Puyo Pop Fever

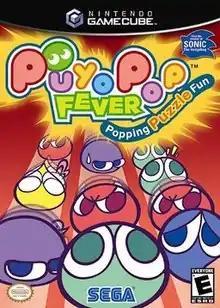
North American GameCube cover art

is a 2003 puzzle video game developed by Sonic Team and published by Sega. It is the fifth main installment in the "Puyo Puyo" puzzle game series and the second "Puyo Puyo" game to be programmed by Sonic Team after "Puyo Pop" (which was released just after the series' original developer, Compile, went bankrupt). This was the start of what can be considered a reboot of the "Puyo Puyo" franchise, with this entry's plot revolving around Professor Accord losing her flying cane.